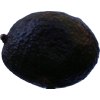
Label: black_avocado